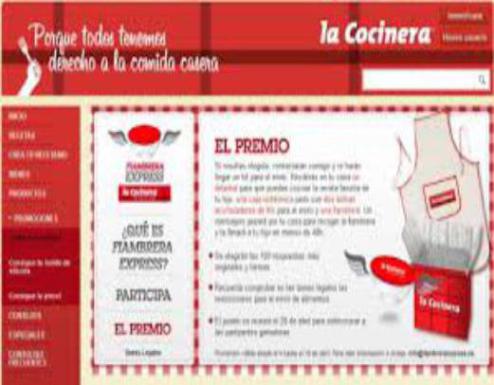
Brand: la cocinera
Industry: Food